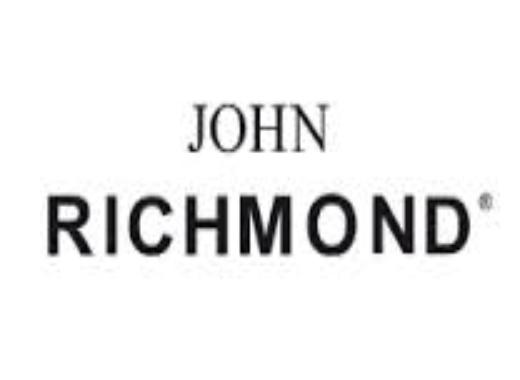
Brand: John Richmond
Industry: Clothes